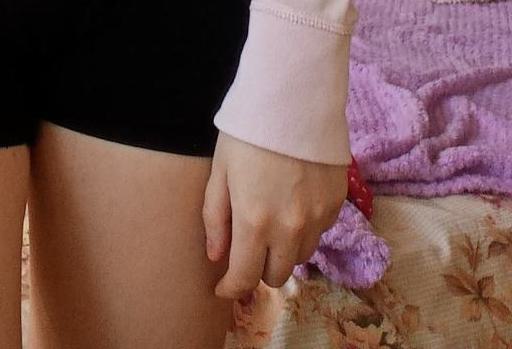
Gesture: no_gesture